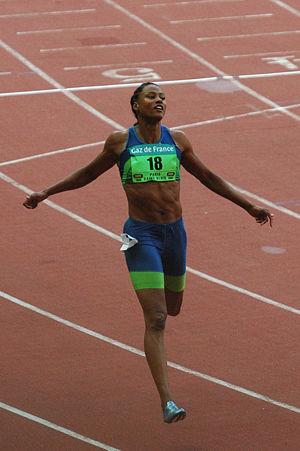
L’athlétisme est un ensemble d’épreuves sportives codifiées comprenant les courses, sauts, lancers, épreuves combinées et marche. L'origine du mot athlétisme vient du grec « Athlos » signifiant combat. Il s’agit de l’art de dépasser la performance des adversaires en vitesse ou en endurance, en distance ou en hauteur. Les épreuves athlétiques, individuelles ou par équipes, ont varié avec le temps et les mentalités. L'athlétisme est l'un des rares sports universellement pratiqués, que ce soit dans le monde amateur ou au cours de nombreuses compétitions de tous niveaux. La simplicité et le peu de moyens nécessaires à sa pratique expliquent en partie ce succès. Les premières traces de concours athlétiques remontent aux civilisations antiques. La discipline s'est développée au cours des siècles, des premières épreuves à sa codification.
Marion Jones, désormais Marion Jones-Thompson, est une athlète et joueuse de basket-ball américaine d’origine belizienne.
Le 100 mètres est une épreuve d'athlétisme consistant à parcourir, en ligne droite, un sprint sur une distance de 100 mètres. Il est couru au très haut niveau en moins de 10 secondes pour les hommes et de 11 secondes pour les femmes. Historiquement, la course de vitesse est l'une des plus anciennes de l'athlétisme puisqu'on en retrouve la trace plusieurs siècles avant l'organisation des premiers Jeux olympiques antiques.